Entranceway at Main Street at Darwin Drive

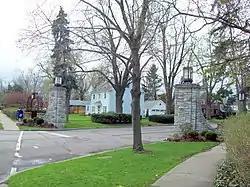
Entranceway at Main Street at Darwin Drive, April 2010

Entranceway at Main Street at Darwin Drive is a suburban residential subdivision entranceway and street furniture built about 1927 by developer Charles S. Burkhardt. It is located on Main Street (New York State Route 5) in the town of Amherst within Erie County. It consists of two matching sets of stone sculptures set on either side of the drive. It also includes the painted metal street sign post.